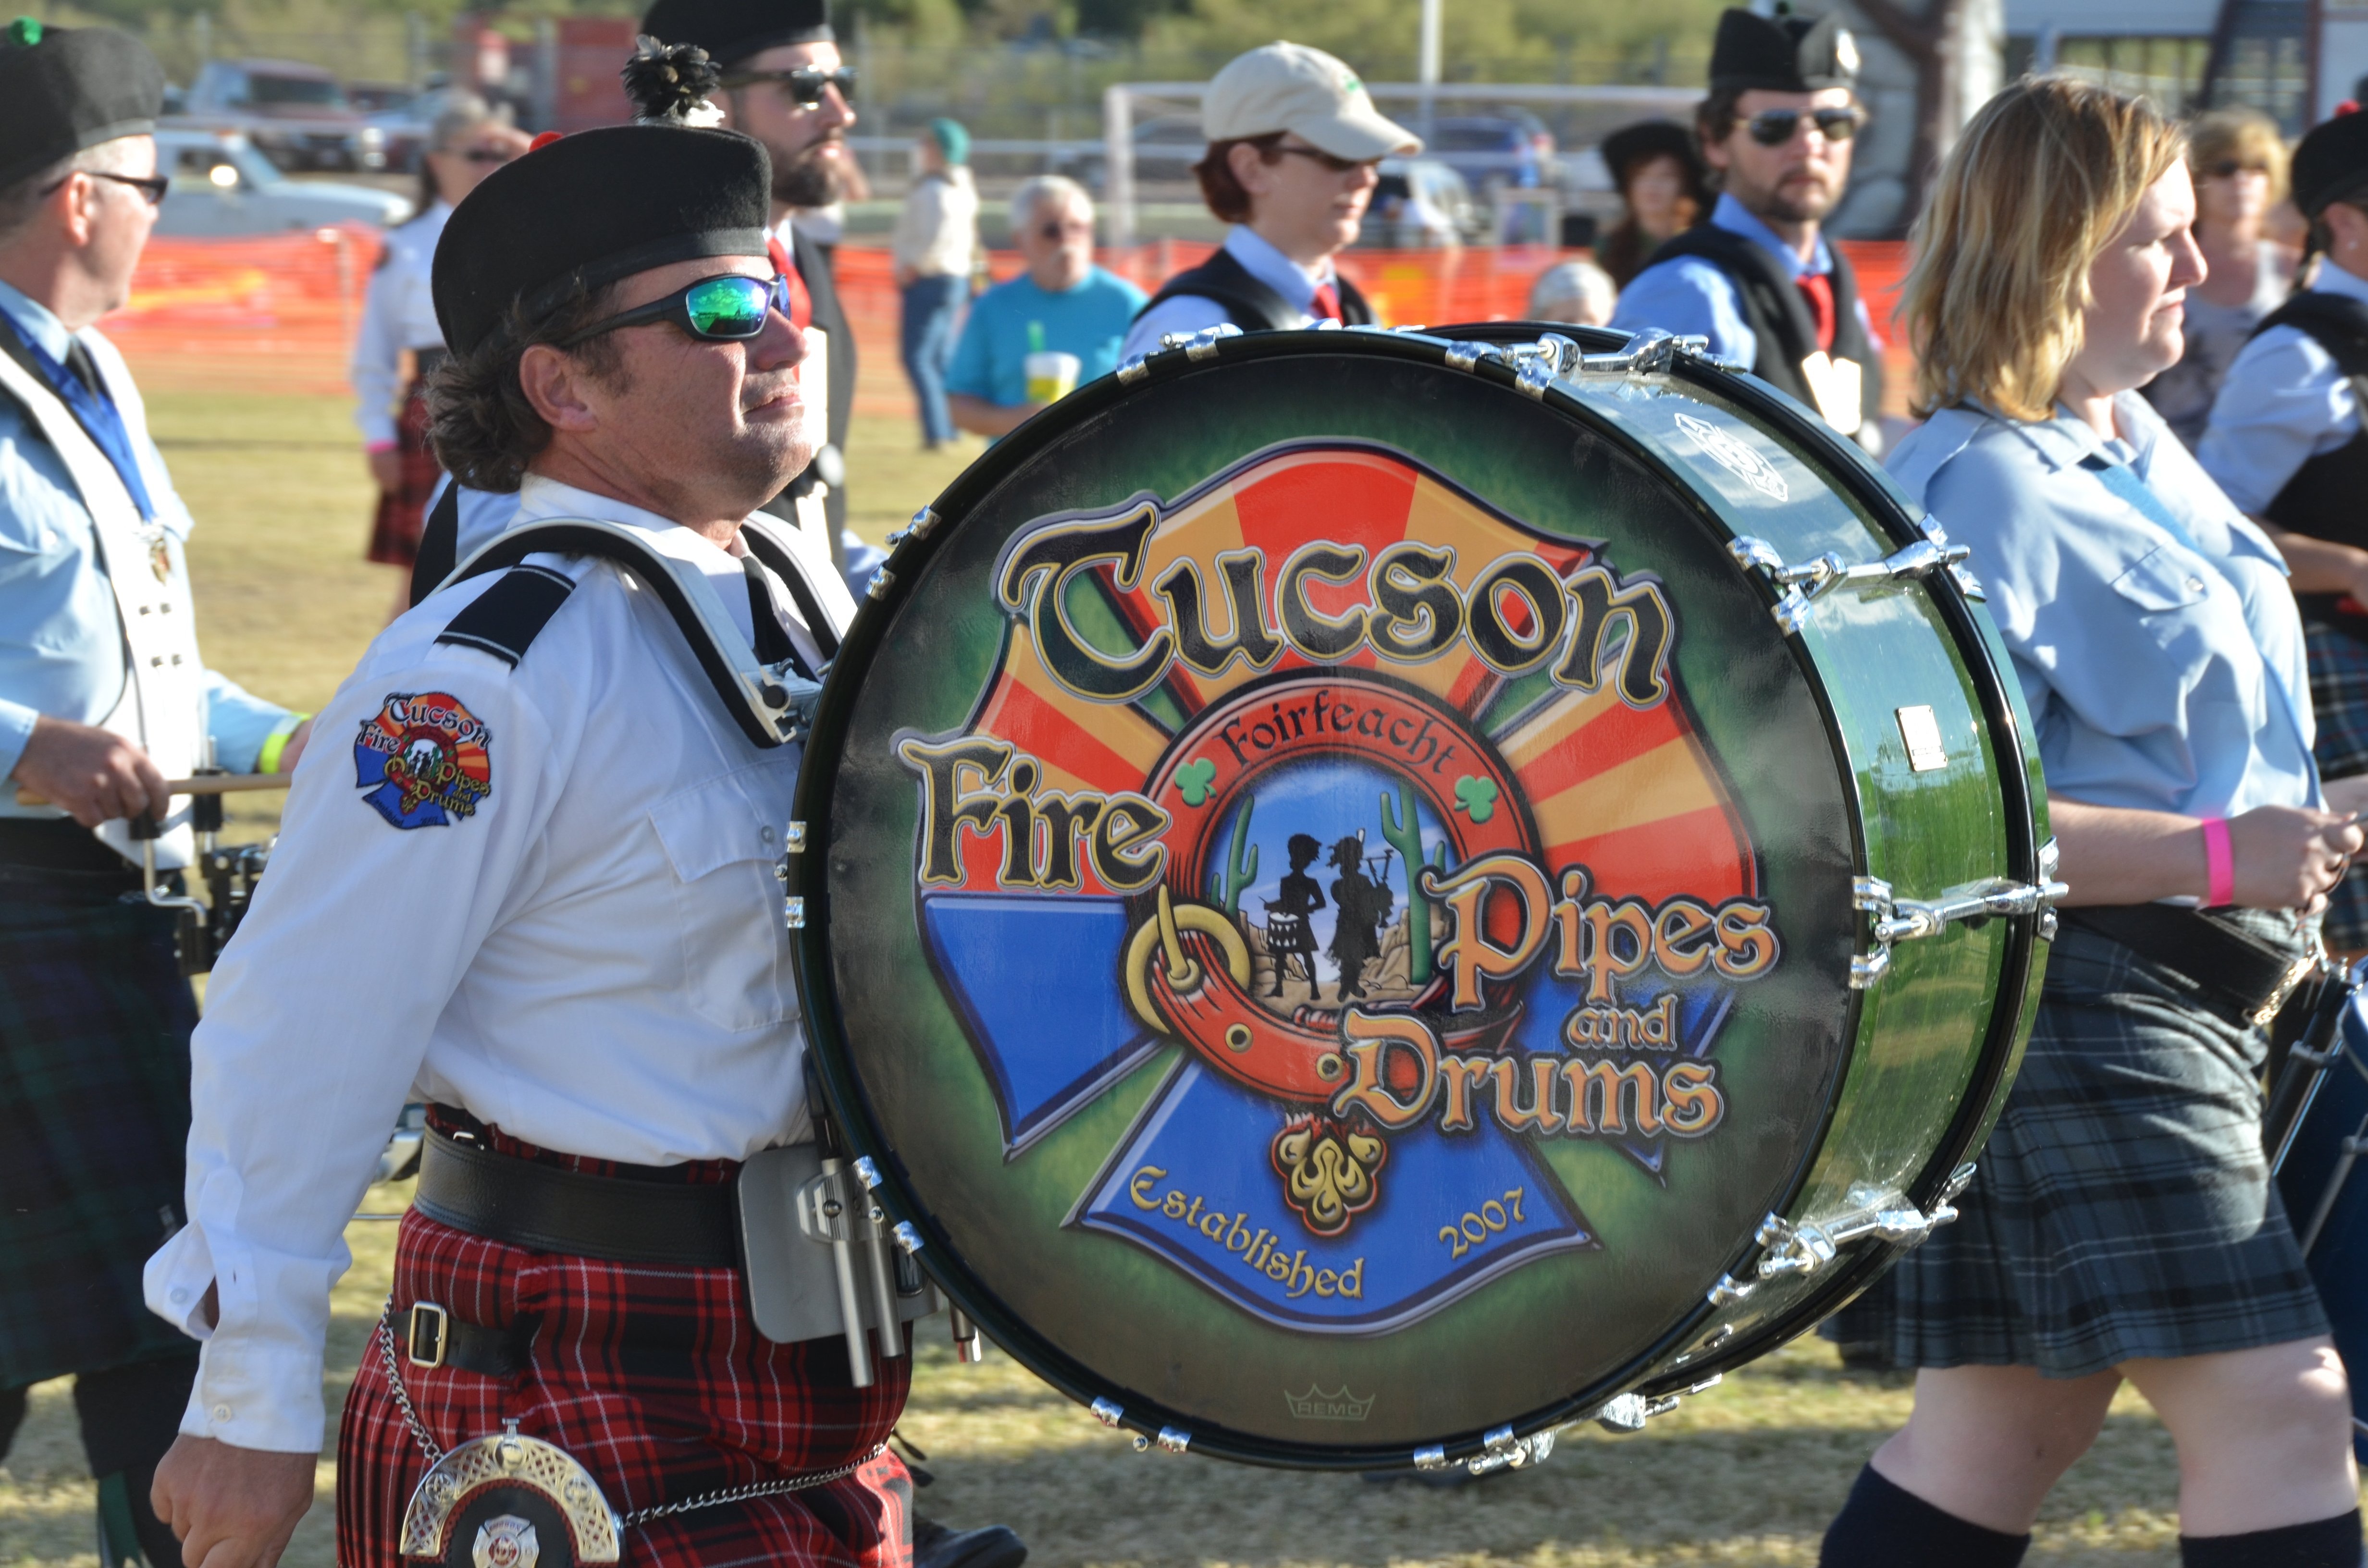
musician, drum, festival, highland games, weight training, celtic festival, pipe and drums, tucson fire pipe and drum